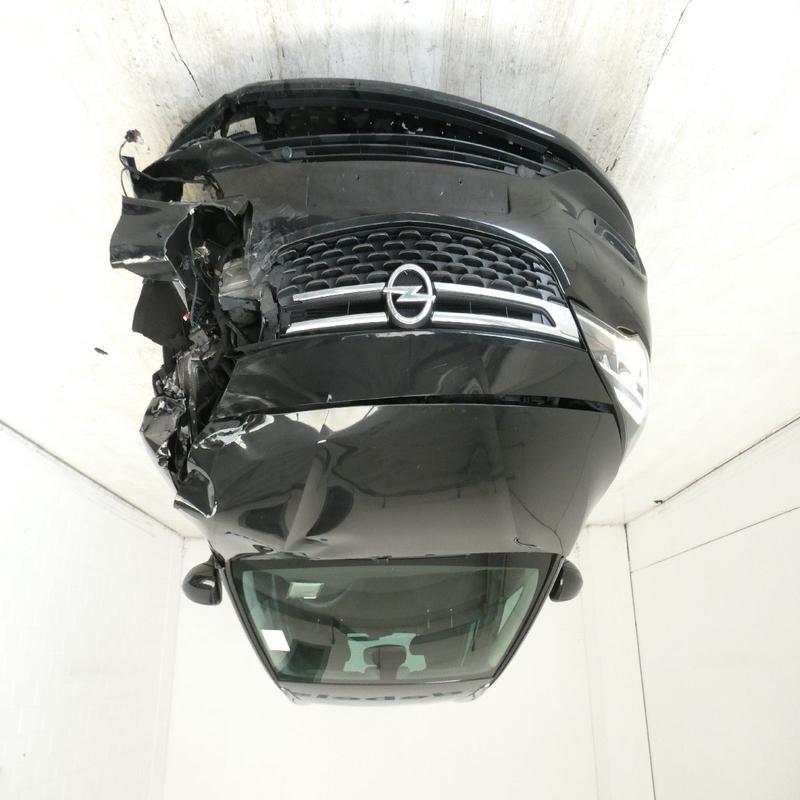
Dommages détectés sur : pare-choc avant, feu avant gauche, capot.
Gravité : majeur